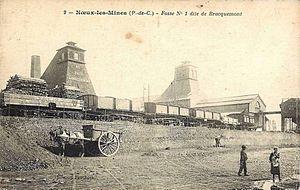
Fosse n° 1 - 1 bis de la Compagnie des mines de Nœux, Nœux-les-Mines, Pas-de-Calais, Nord-Pas-de-Calais, France.
La fosse nᵒ 1 - 1 bis dite Adrien Aubé de Bracquemont ou fosse de Nœux de la Compagnie des mines de Nœux est un ancien charbonnage du Bassin minier du Nord-Pas-de-Calais, situé à Nœux-les-Mines. Les travaux de la fosse nᵒ 1 commencent le 1ᵉʳ avril 1851. Grâce à un fonçage sans problème, la fosse commence à produire en 1852, et devient très rapidement bien productive, puisque des innovations technologiques y ont été appliquées. Le puits nᵒ 1 bis est commencé en mai 1883. Doté d'installations modernes et plus importantes, il devient rapidement le seul à extraire, le puits nᵒ 1 assurant l'aérage. En parallèle, les grands bureaux et les ateliers centraux de la compagnie sont bâtis à côté de la fosse. Des cités, puis une église ont été bâtis pour les mineurs. Un terril nᵒ 36, 1 de Nœux, est édifié au nord de la fosse. Une coopérative des ouvriers mineurs et une pharmacie centrale sont construites près de la fosse. Le puits nᵒ 1 est comblé en 1936 ou 1938, ses installations sont détruites.